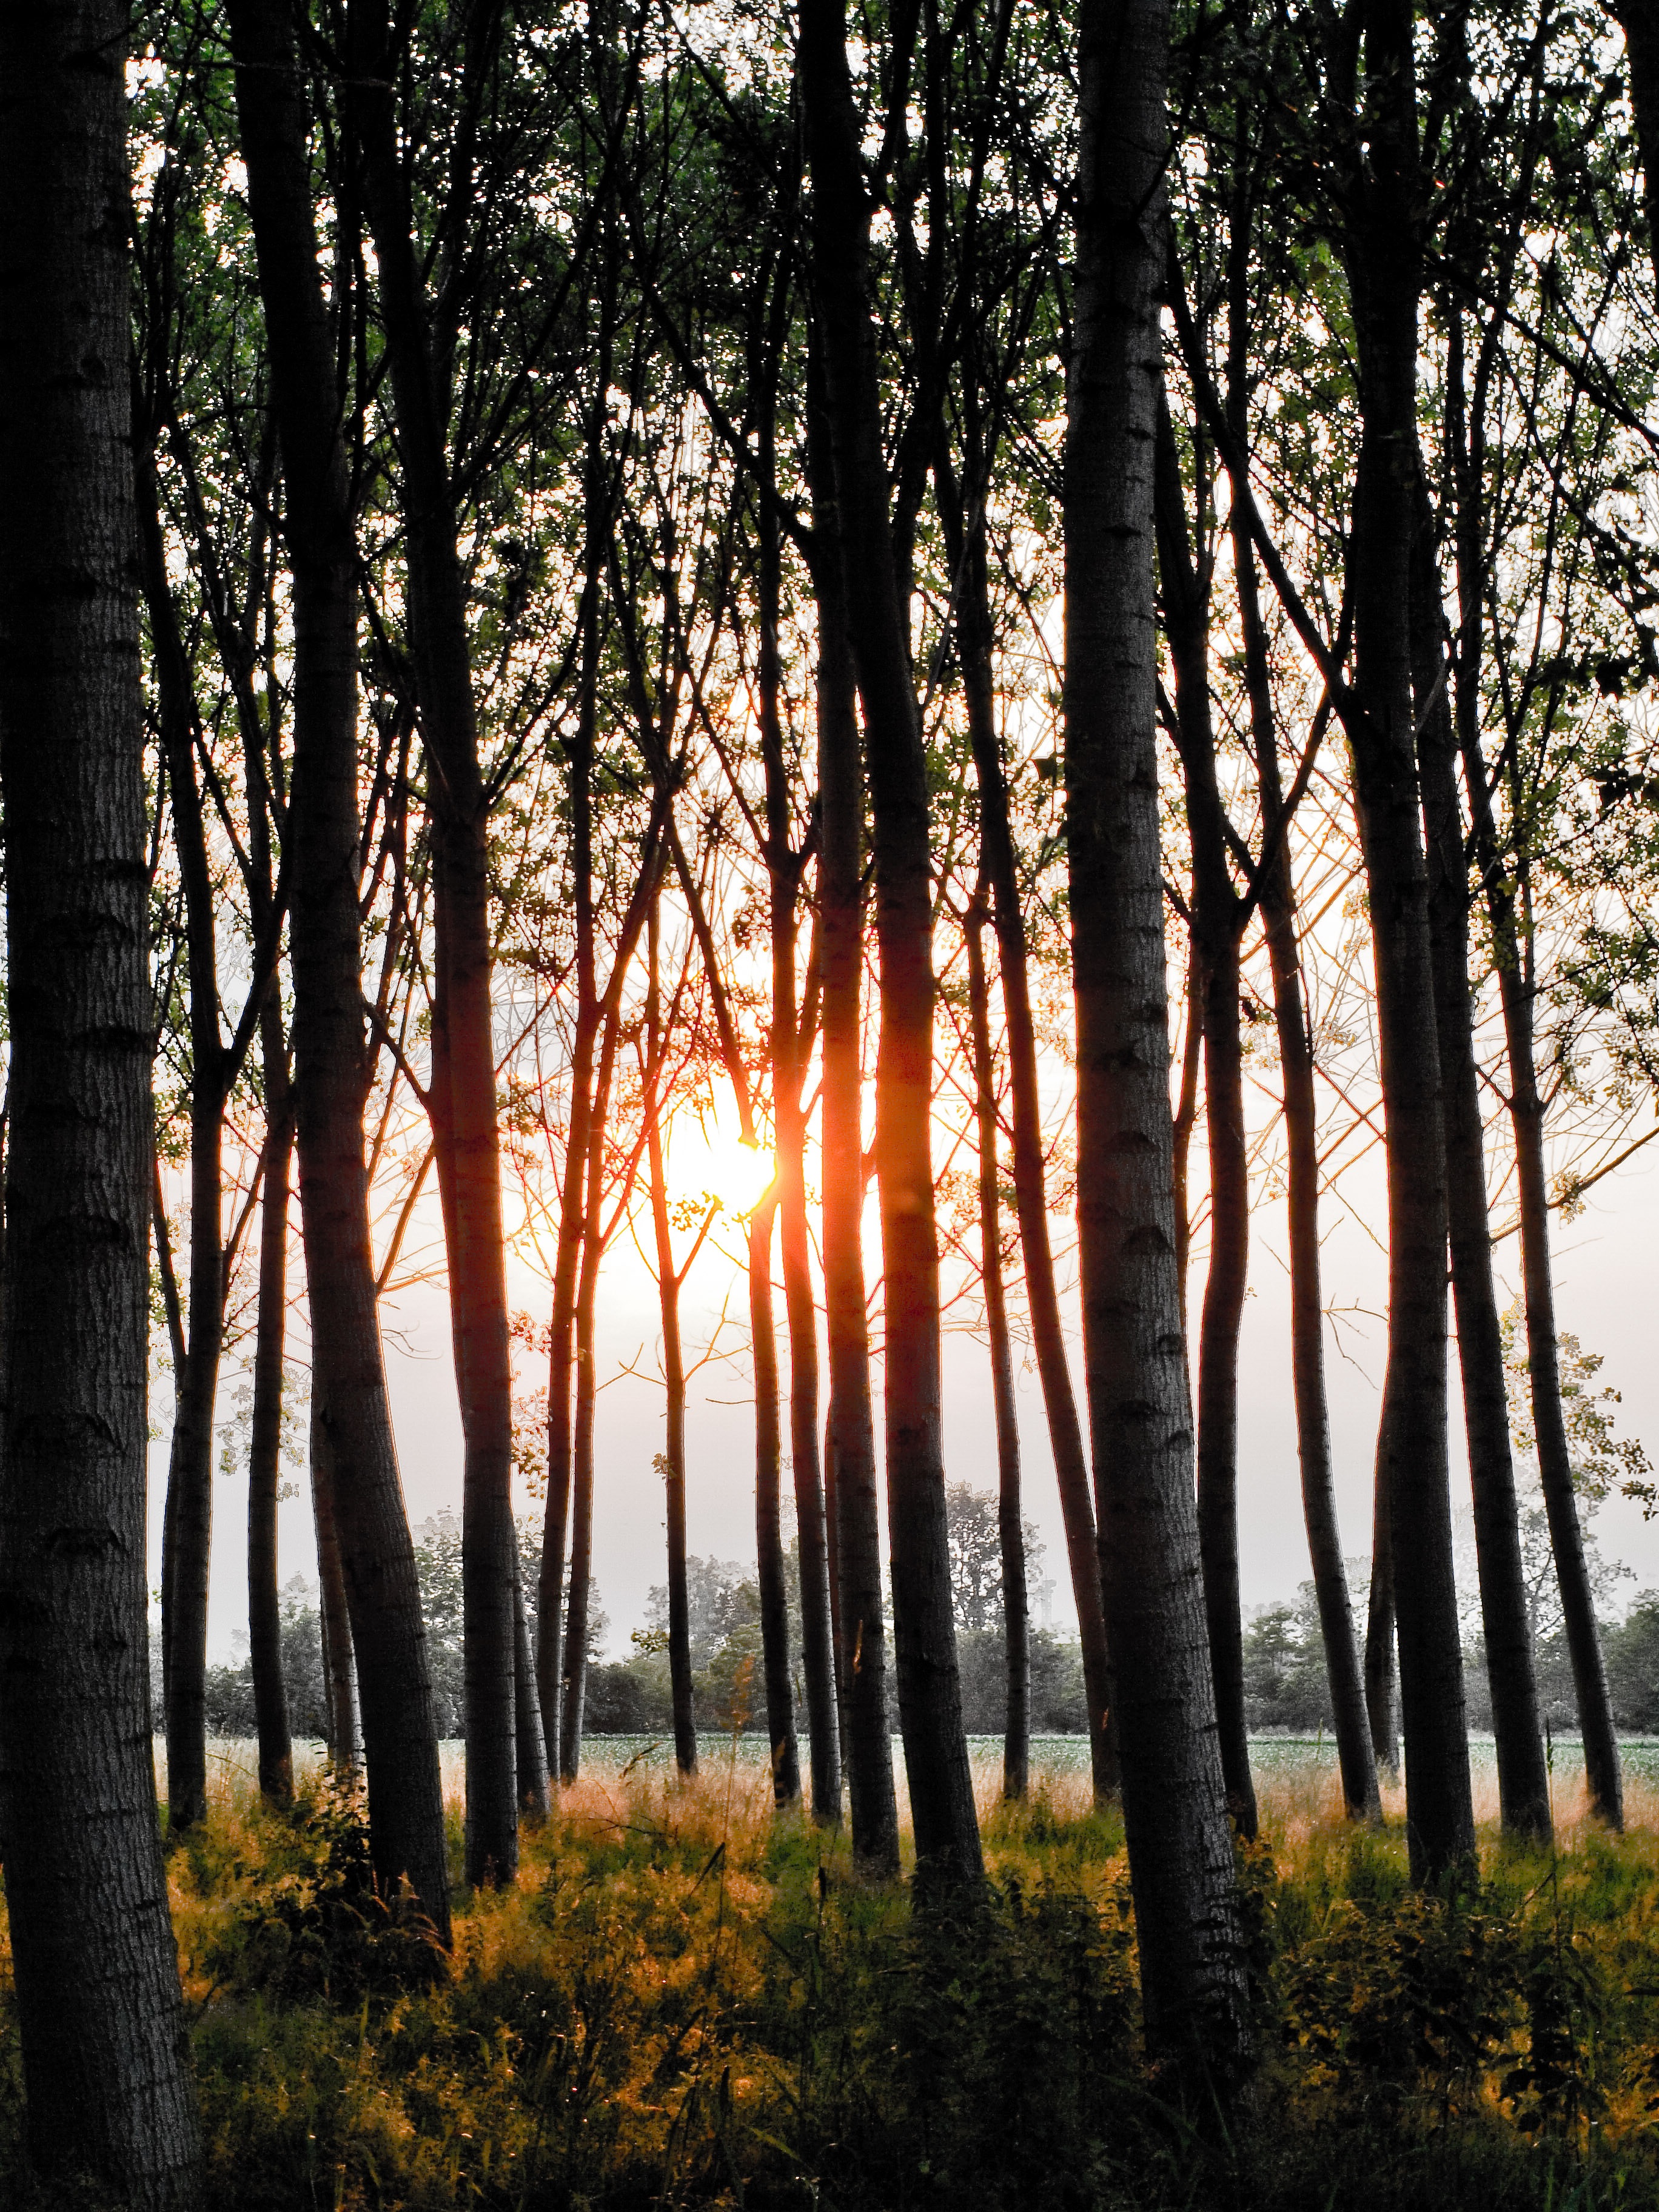
landscape, tree, nature, forest, branch, light, plant, sun, sunset, sunlight, morning, leaf, autumn, season, grove, woodland, habitat, ecosystem, natural environment, atmospheric phenomenon, woody plant